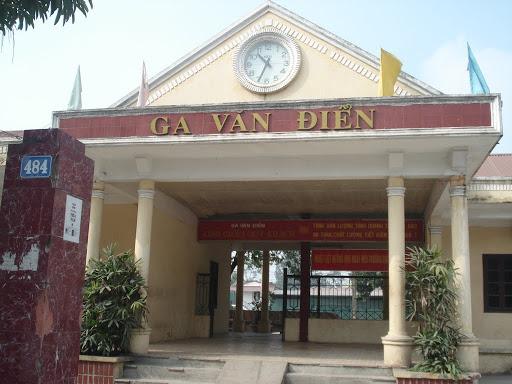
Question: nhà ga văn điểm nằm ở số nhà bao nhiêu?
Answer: số 484